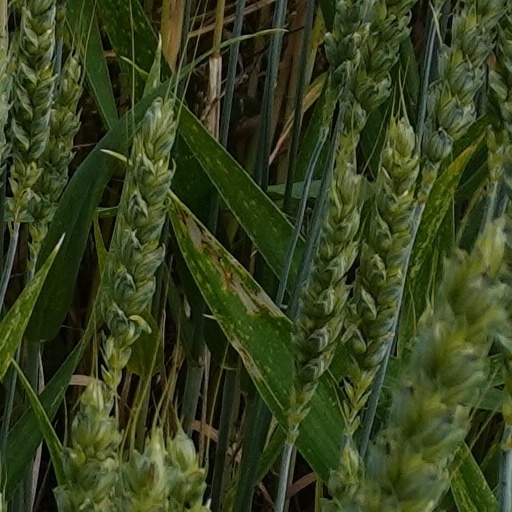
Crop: wheat